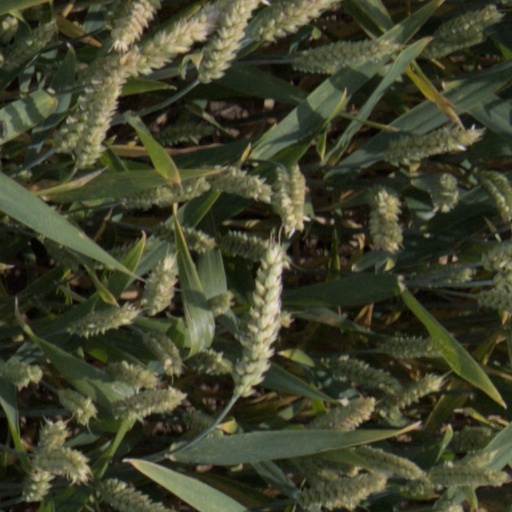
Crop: wheat